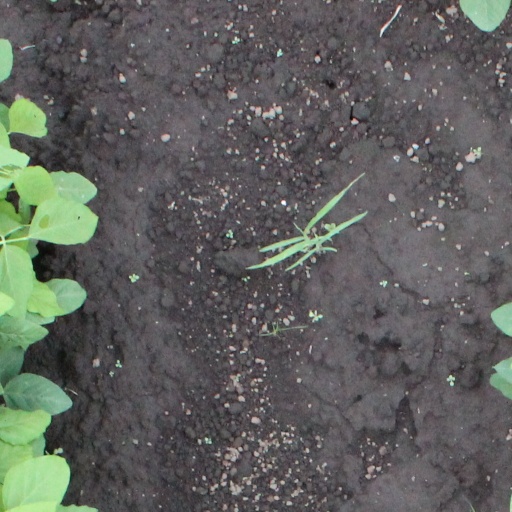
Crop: soybean